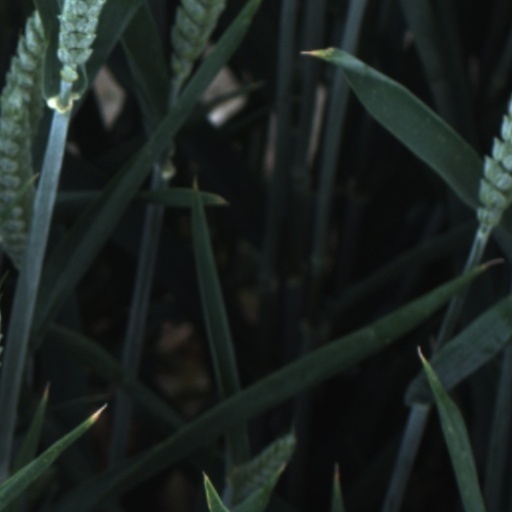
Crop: wheat